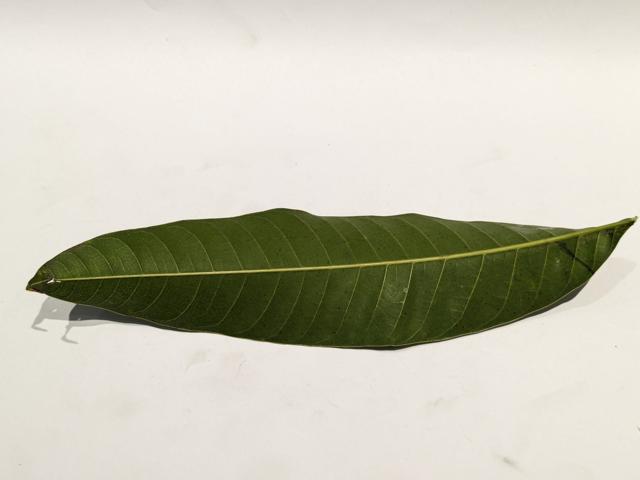
Mango leaf variety: Haribhanga